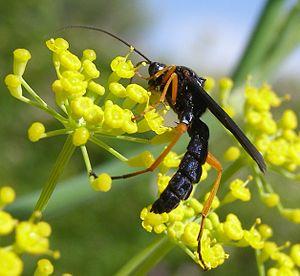
Trogus est un genre d’insectes hyménoptères de la famille des Ichneumonidae.
Trogus lapidator est une espèce d'insectes hyménoptères qui parasite les chenilles et les chrysalides du papillon Machaon. Il fréquente surtout les centaurées.